Julius Bate

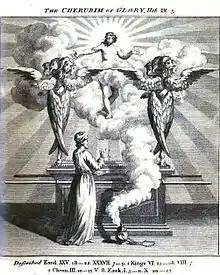
Cherubim, illustration from Bate's "A new and literal translation, from the Hebrew, of the Pentateuch of Moses, and of the historical books of the Old Testament, to the end of the second book of Kings" (1773).

Bate, in 1745, wrote a pamphlet called "Remarks upon Mr. Warburton's remarks, showing that the ancients knew there was a future state, and that the Jews were not under an equal providence". It provoked William Warburton to calls him ("Works", xii. 58) "Zany to a mountebank" (i.e., to Hutchinson), and to class him with Richard Grey as an "impotent railer". Bate published other pamphlets in defence of Hutchinson's mysticism, and on the corresponding interpretation of the Hebrew text. His major work is "Critica Hebræa, or a Hebrew-English Dictionary without points", 1767; objection to the pointing of Hebrew was one of the characteristic tenets of the school. Bate also wrote, "The Integrity of the Hebrew Text, and Many Passages of Scripture, Vindicated from the Objections and Misconstructions of Mr. Kennicott".